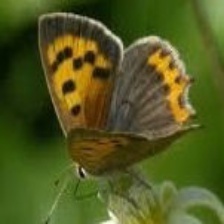
Species: PURPLISH COPPER
Butterfly family (ImageNet category): lycaenid_butterfly